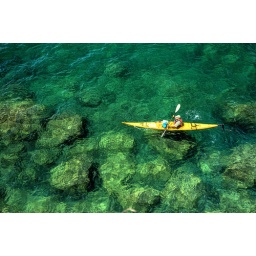
Floating through some shallow boulders on the clear water of Lake Superior in Isle Royale National Park.